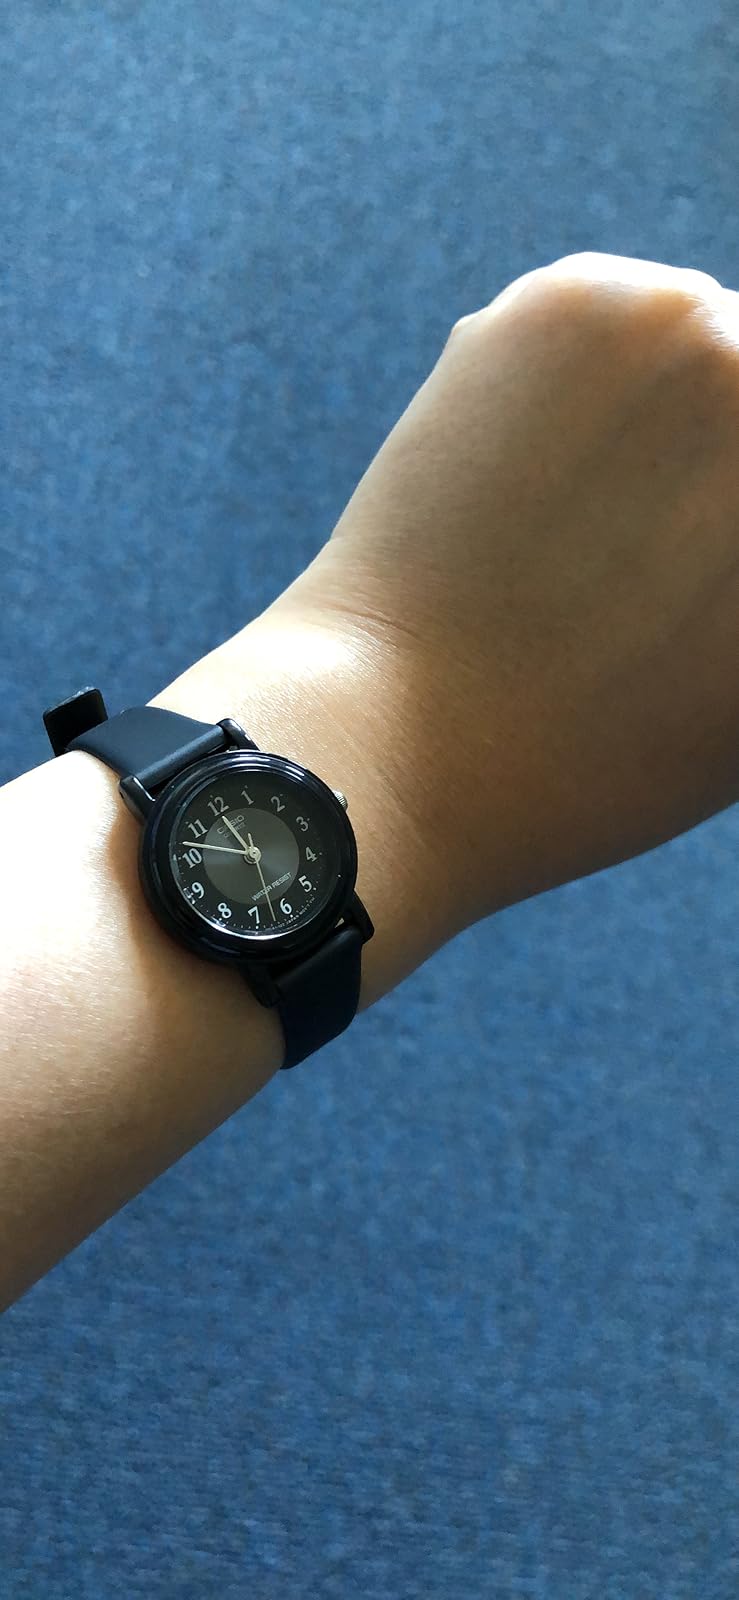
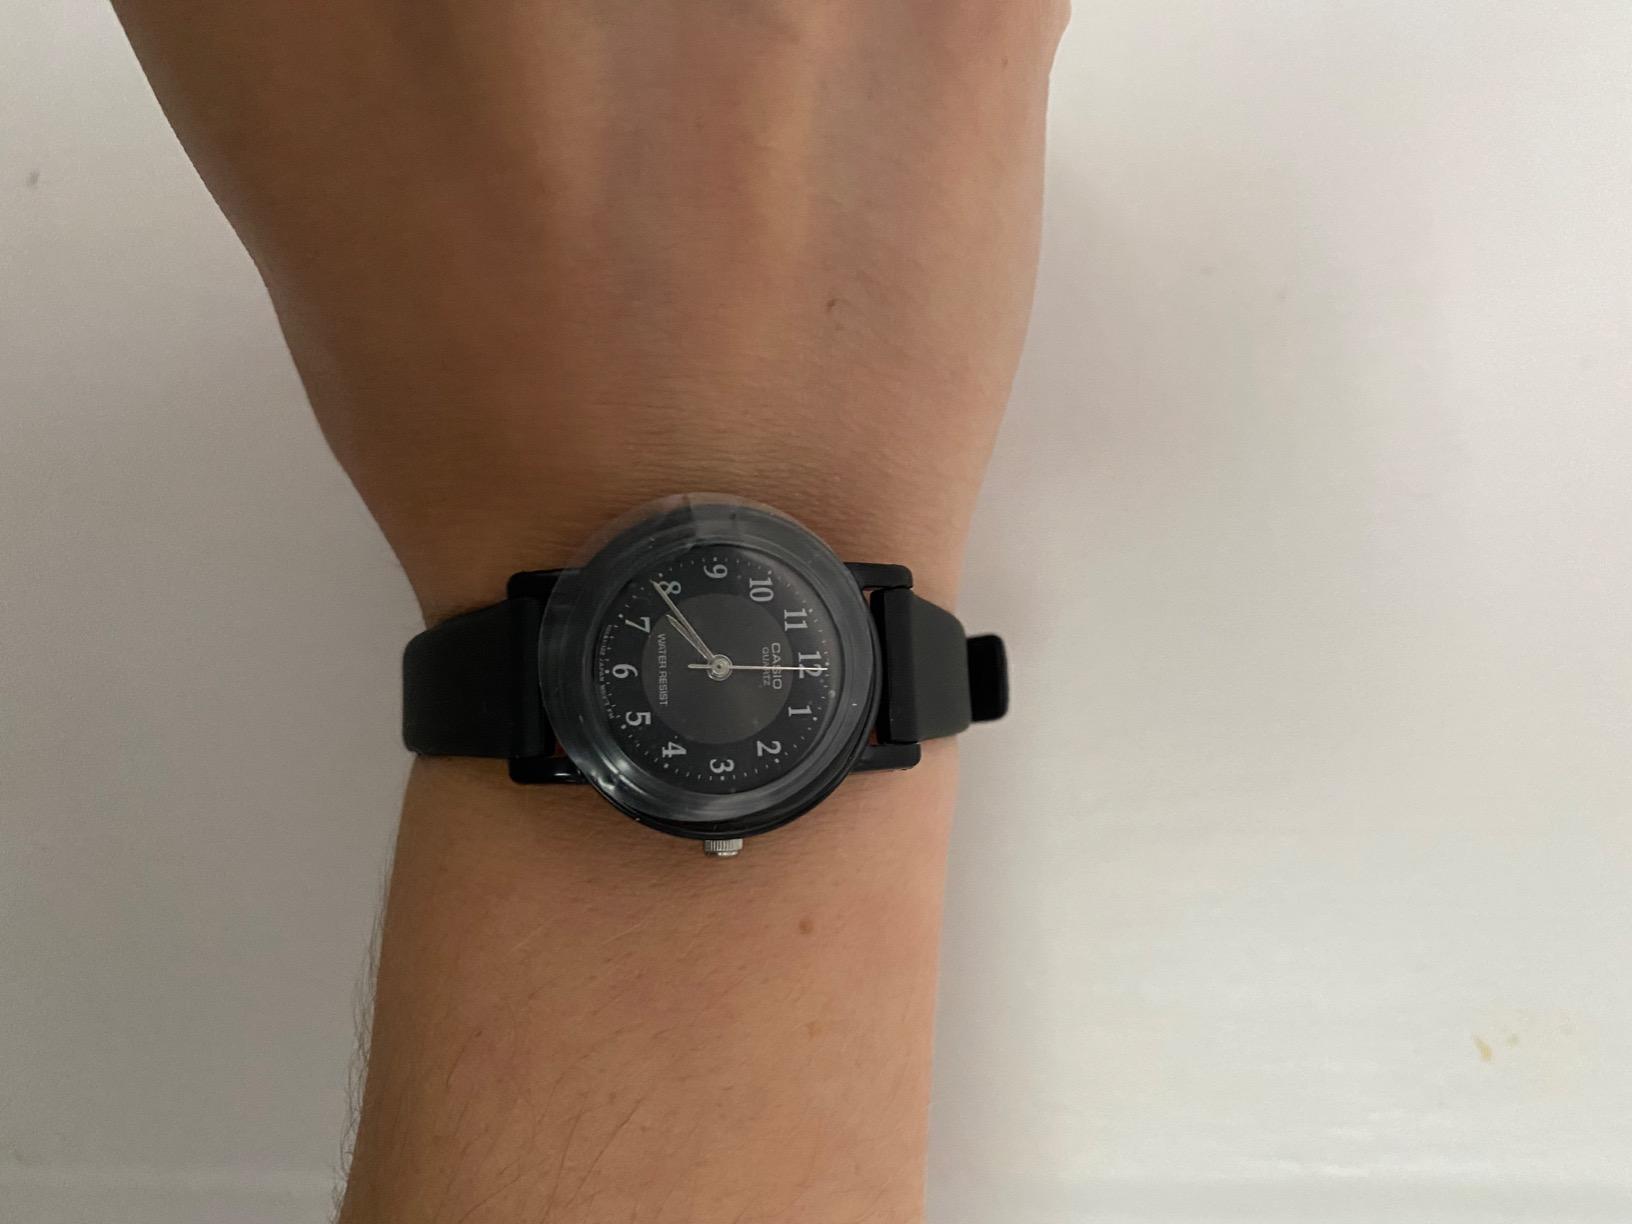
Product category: accessories_watch
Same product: yes